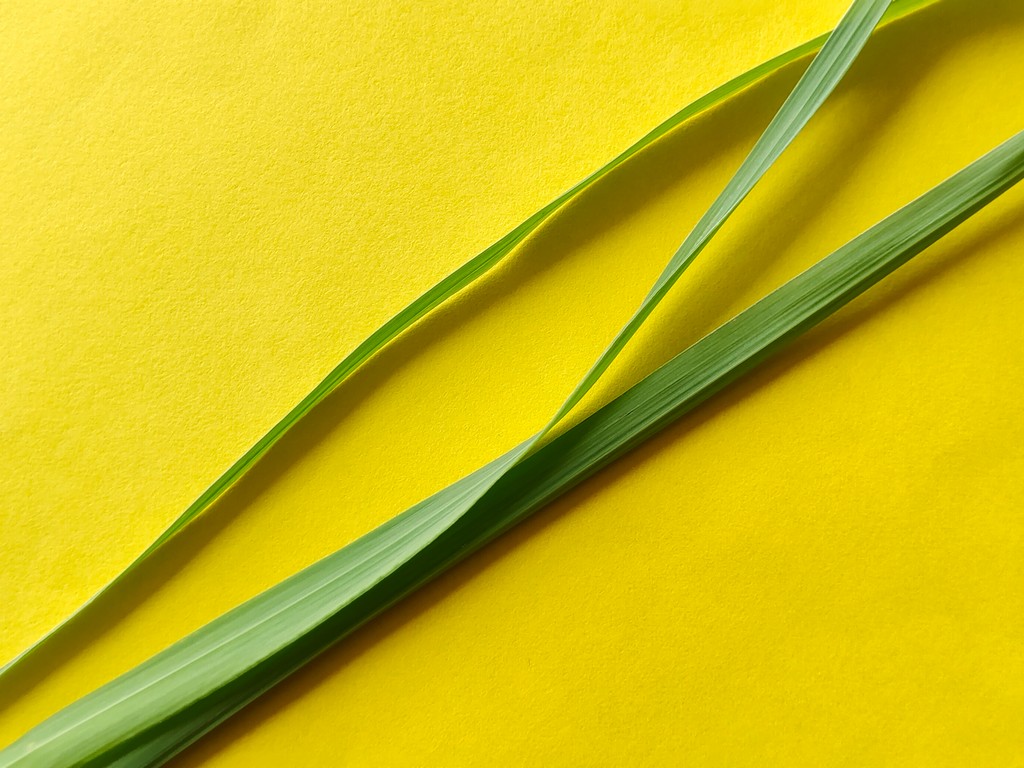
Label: Healthy